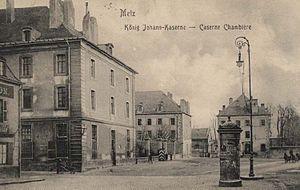
Ce tableau présente la liste de tous les monuments historiques classés ou inscrits dans la ville de Metz, Moselle, en France.
La caserne Chambière, ou caserne Saint-Jean, était une caserne de cavalerie. Construite au XVIIIᵉ siècle sur l’île Chambière, elle était située entre la rue de la caserne et le boulevard du Pontiffroy, au nord-est du centre ville de Metz.